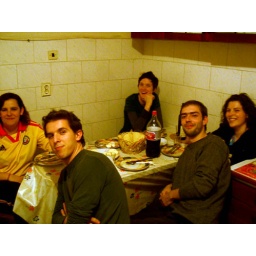
We met the boy in the foreground on the street in Bucharest - we went and stayed with him in Brasov